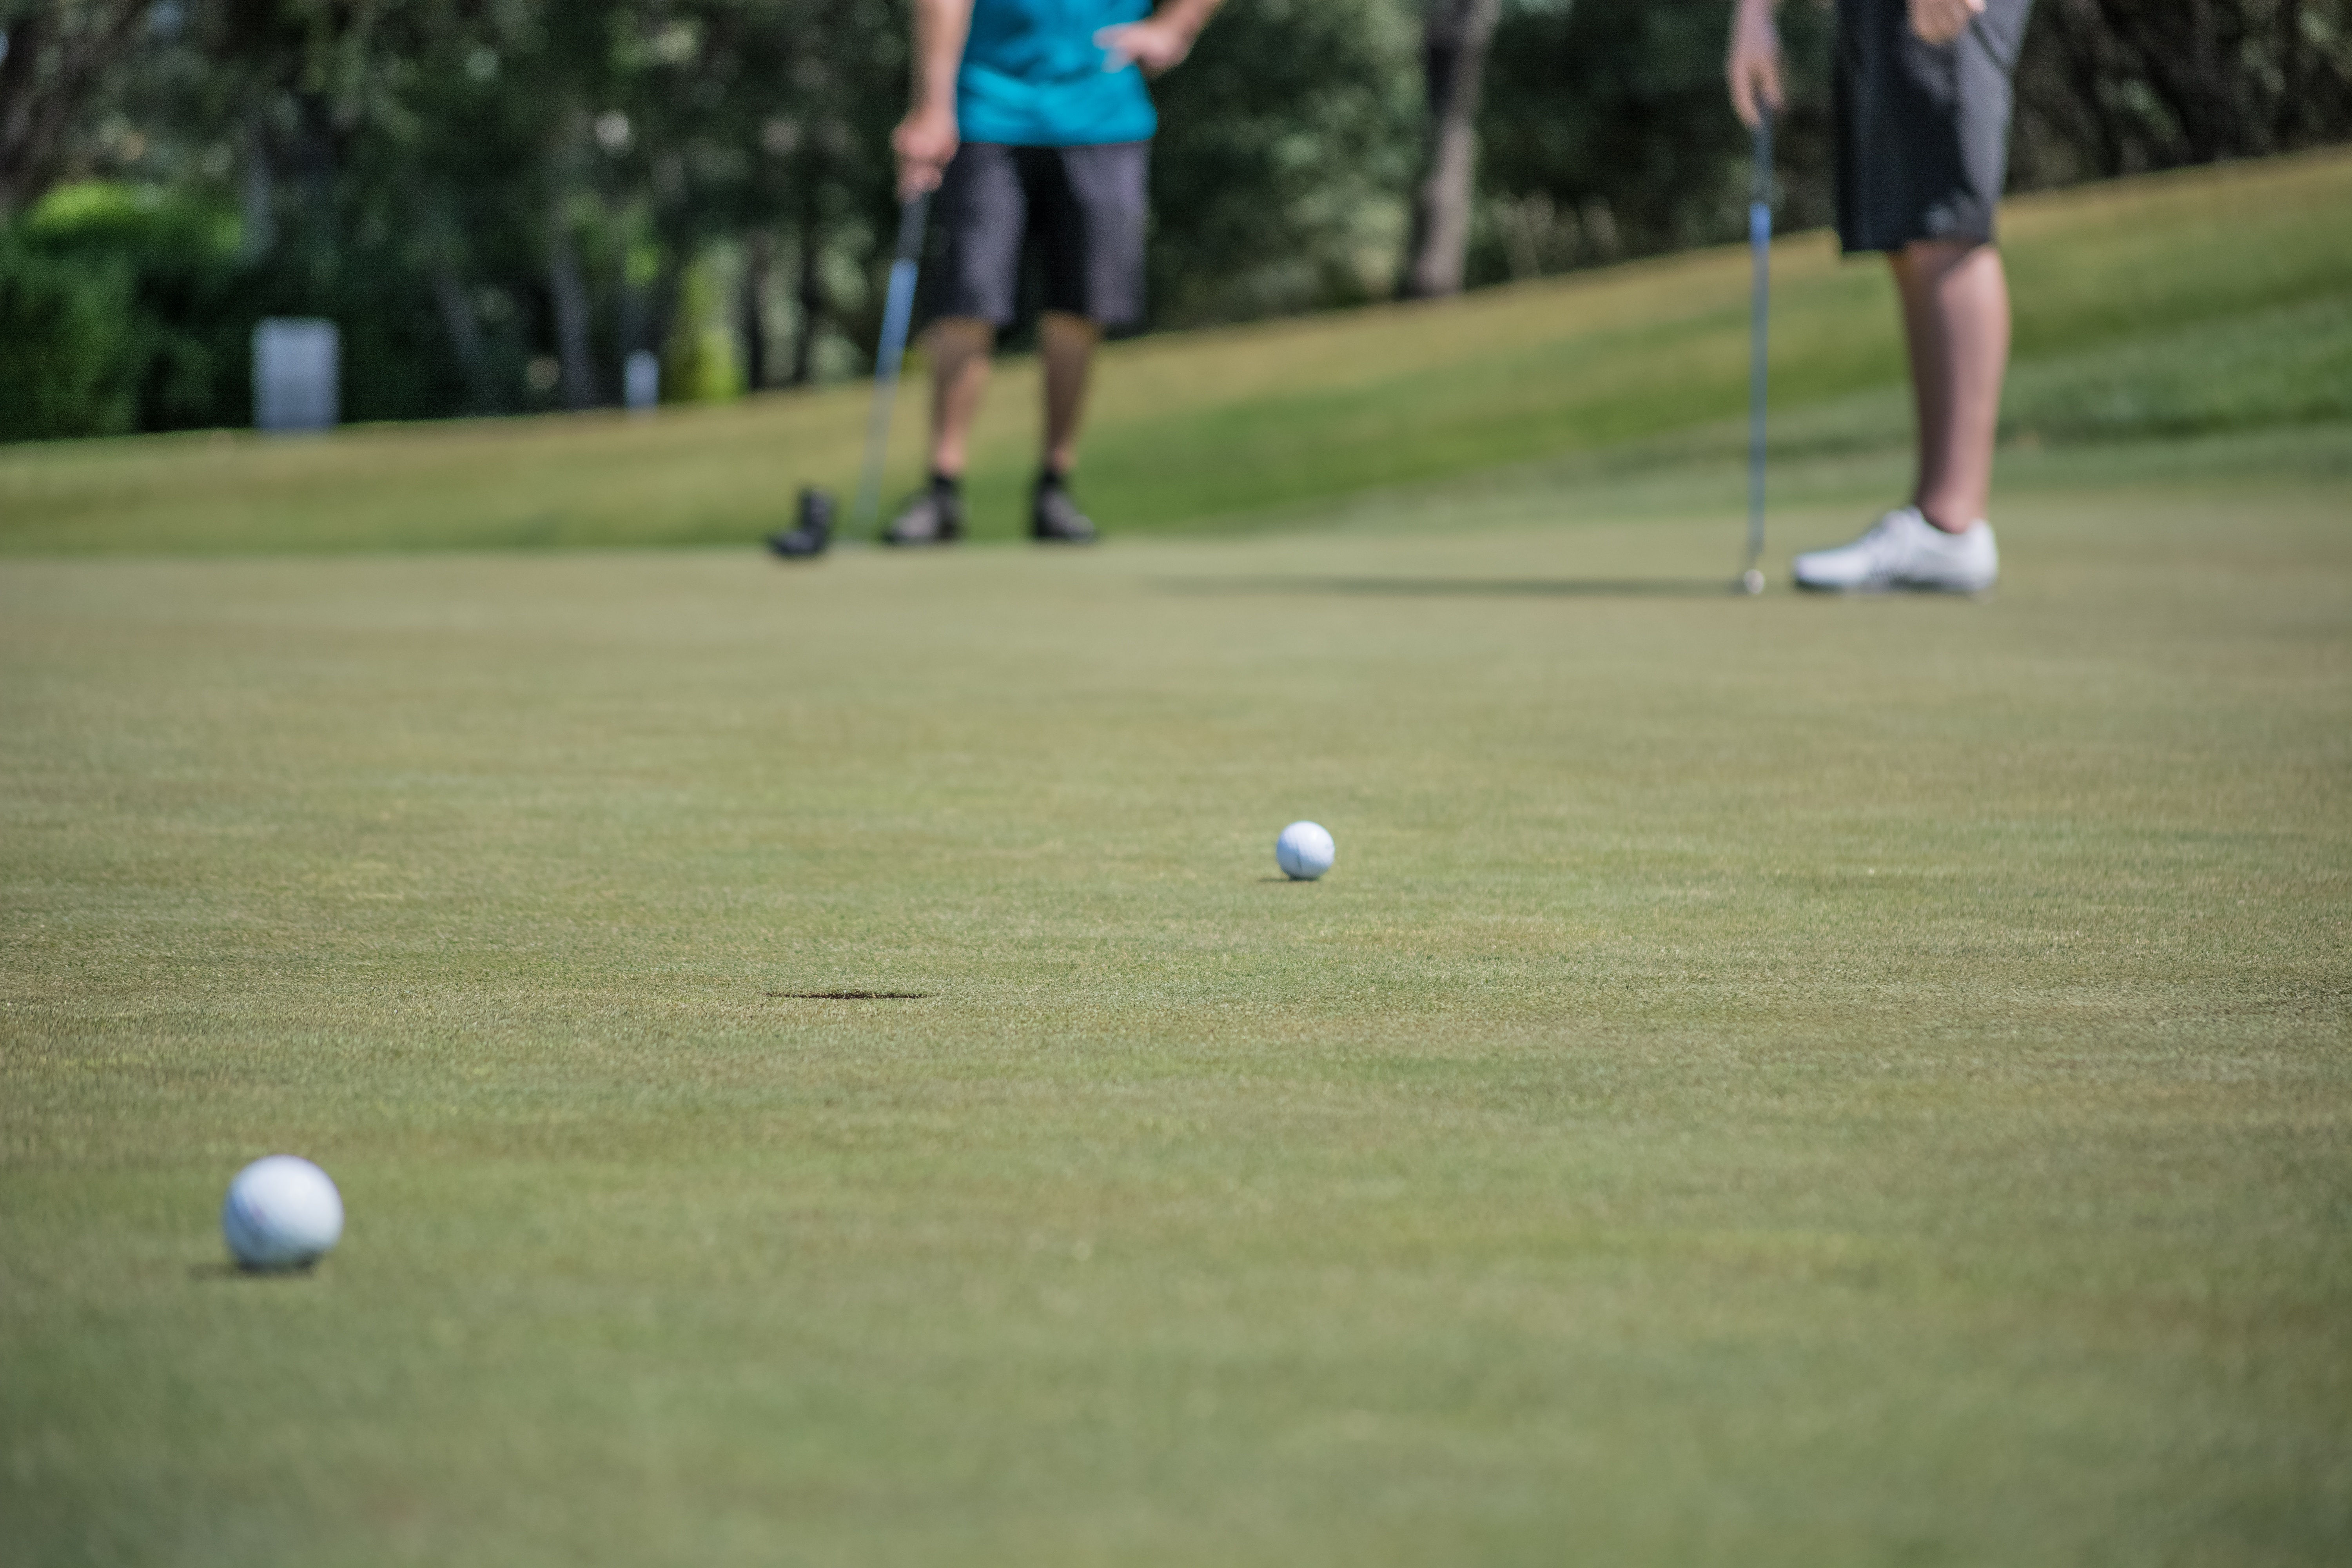
grass, shoe, game, recreation, golf, sports, ball, games, ball game, outdoor recreation, individual sports, pitch and putt, lawn game